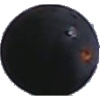
Label: Grape Blue 1